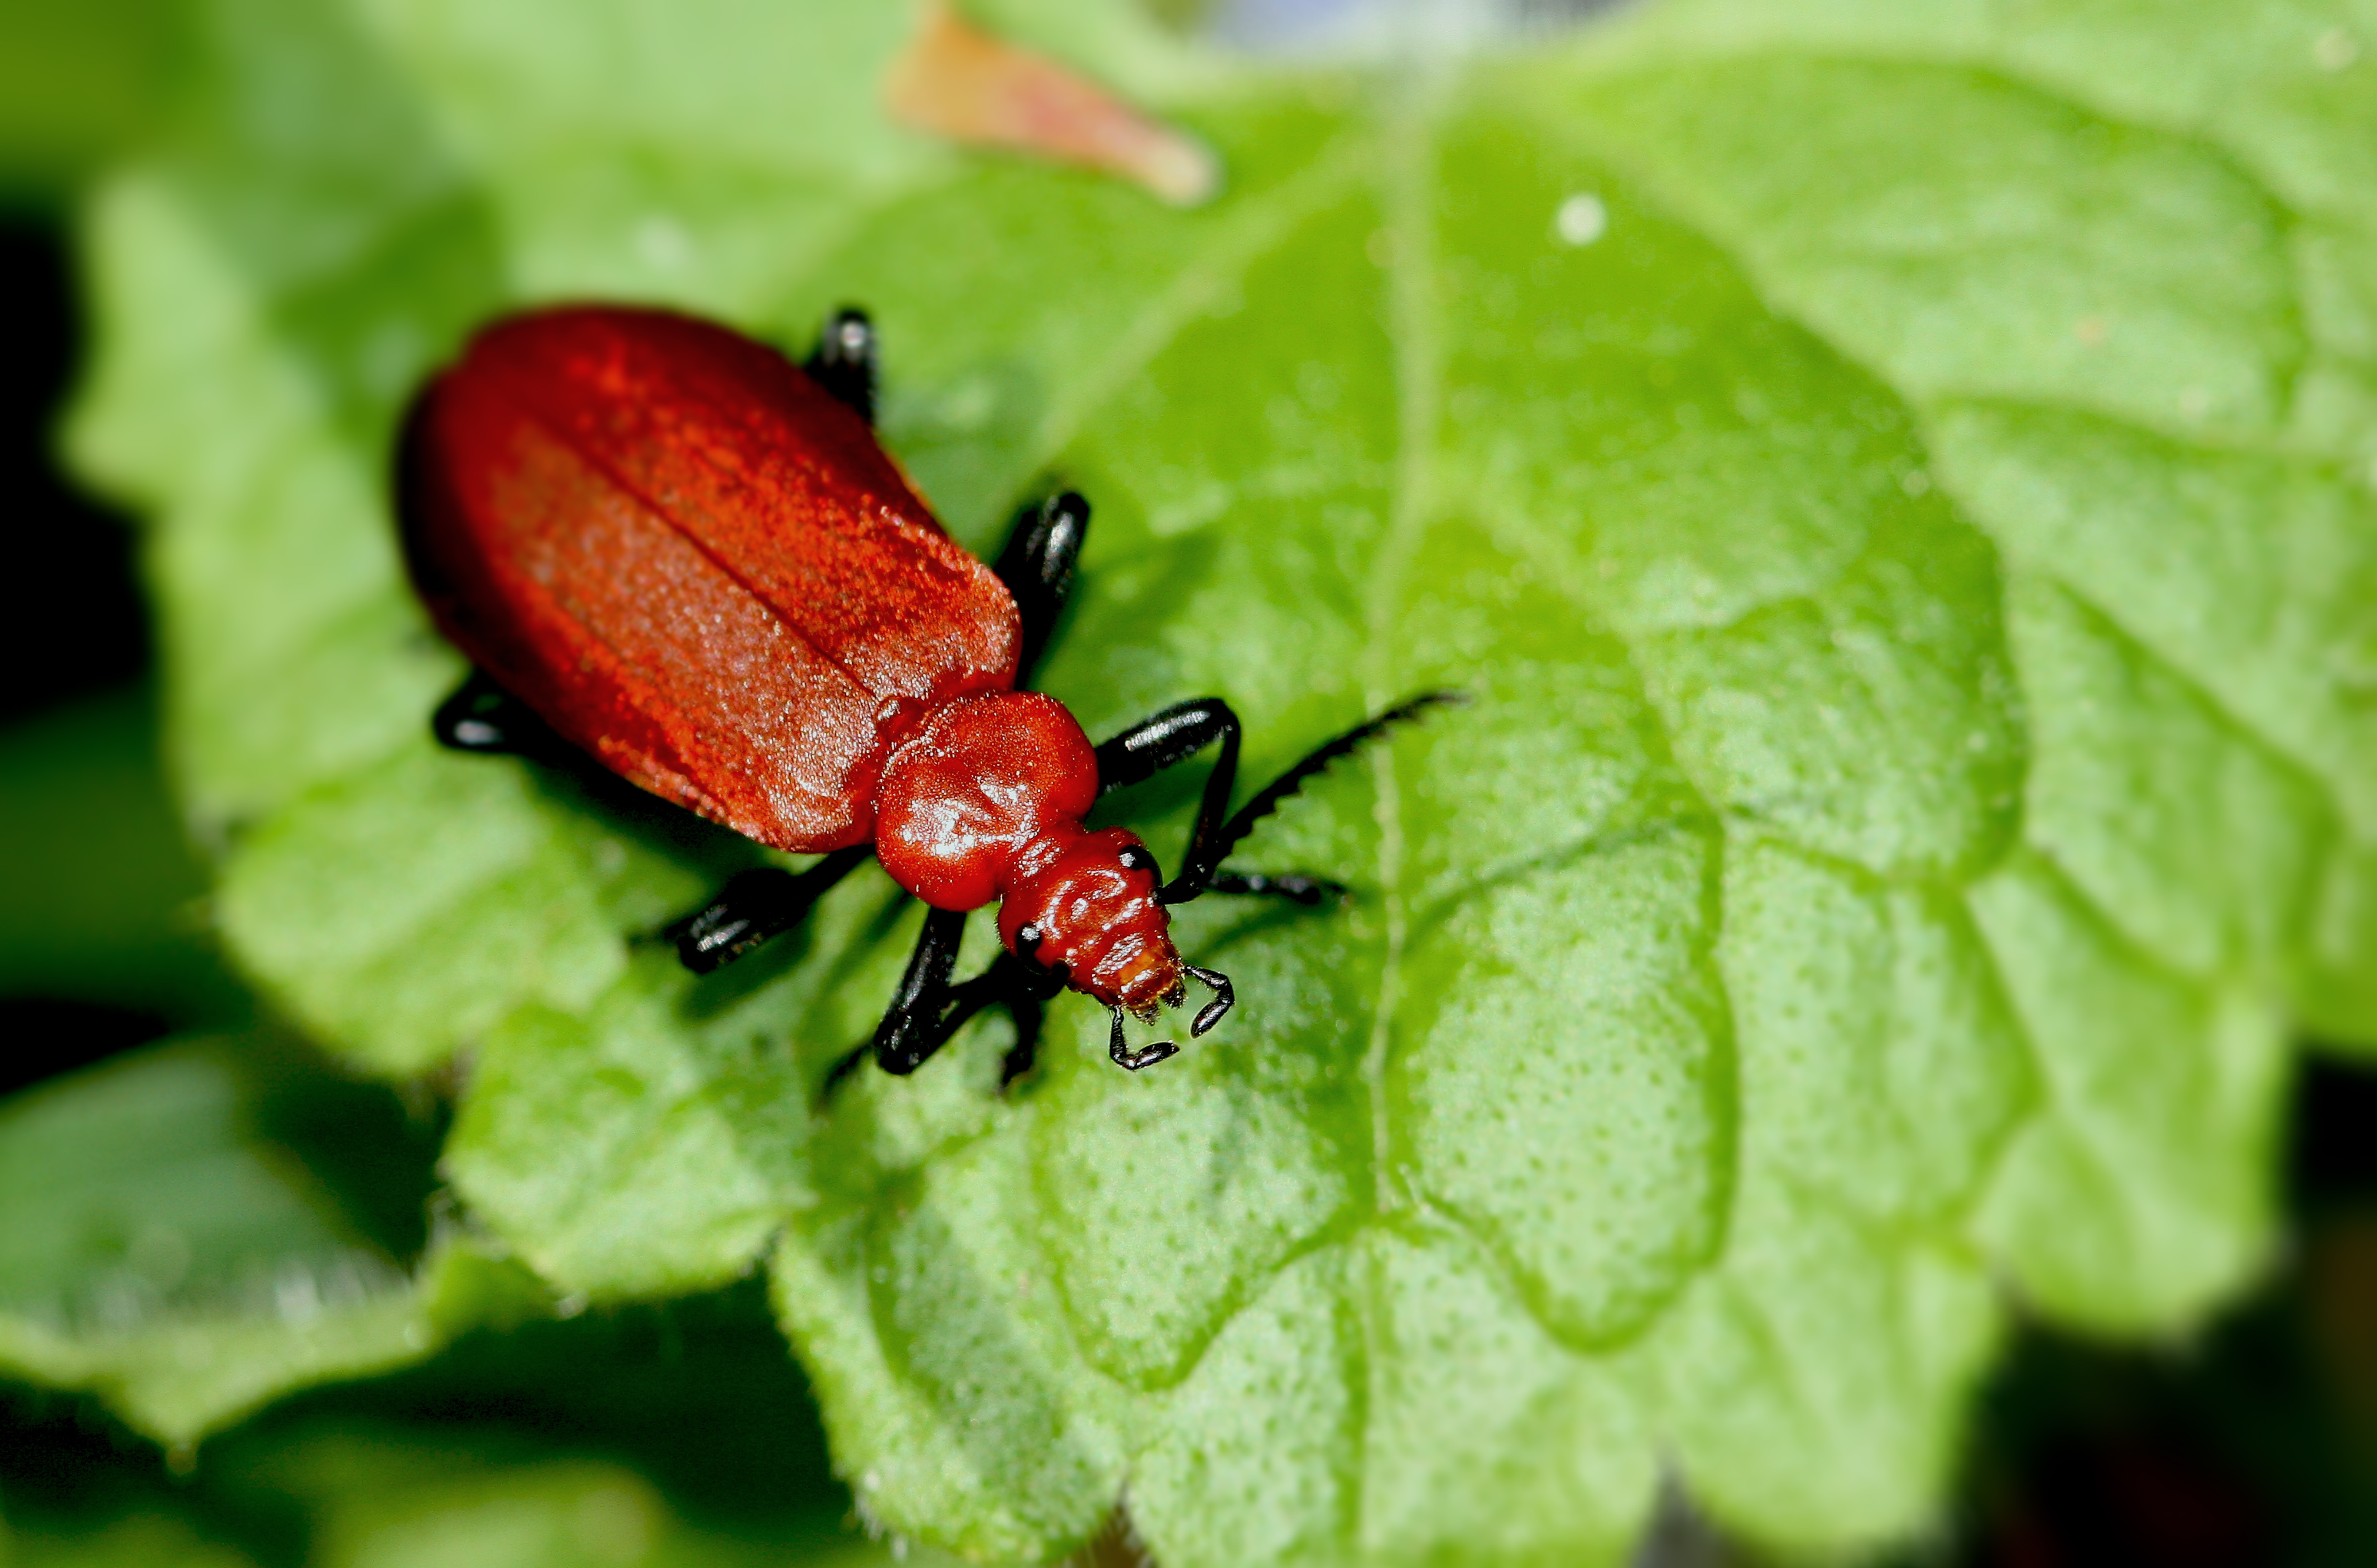
nature, photography, leaf, flower, green, red, insect, bug, fauna, ladybird, invertebrate, close up, hairy, beetle, weevil, macro photography, arthropod, leaf beetle